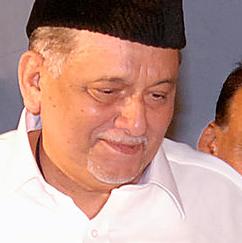
Age: 71